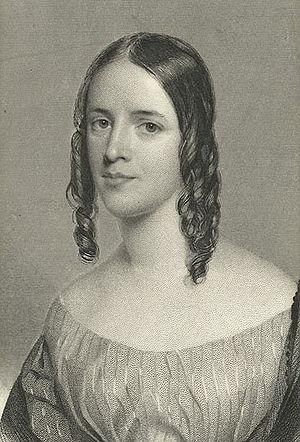
Virginia Eliza Clemm Poe, née Virginia Eliza Clemm le 15 août 1822, morte le 30 janvier 1847, est l'épouse d'Edgar Allan Poe. Les époux étaient cousins germains. Quand ils se marièrent, Virginia n'avait que 13 ans, tandis que Poe en avait 26. Plusieurs biographes ont suggéré que les relations du couple ressemblaient plus à celles d'un frère et d'une sœur et qu'ils n'auraient jamais consommé leur union. Virginia est victime en janvier 1842 de la tuberculose, maladie dont elle meurt en janvier 1847 à l'âge de 24 ans.
Elizabeth Ellet, née le 18 octobre 1818 à Sodus Point et morte le 3 juin 1877 à New York, est une historienne et poétesse américaine qui a été la première à consigner le récit des vies des femmes ayant contribué à l'indépendance des États-Unis.